Wheelersburg High School

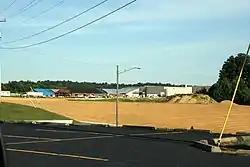
A view of construction on the new Wheelersburg (K-12) School from the current high school parking lot.

Wheelersburg High School (WHS) is a public high school in Wheelersburg, Ohio, United States. It is the only high school in the Wheelersburg Local School District, which is located in Porter Township along the northern bank of the Ohio River in Southern Ohio. Wheelersburg's mascot is the Pirates and their school colors are orange and black.